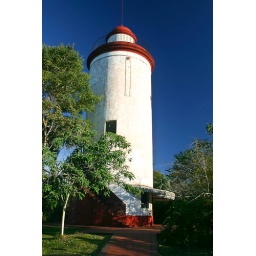
This is the observation tower near the Sheraton hotel. Not such a great view from there. It looks better from the ground